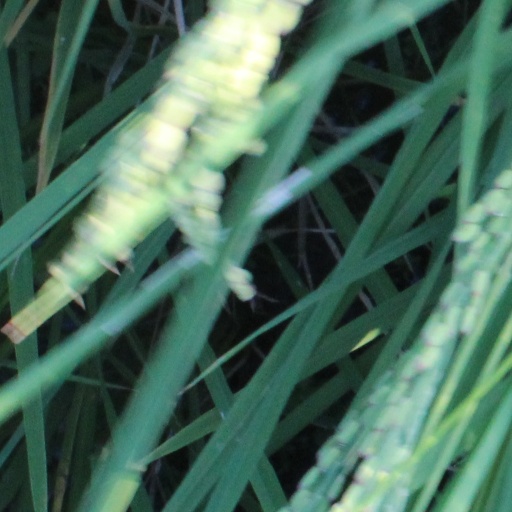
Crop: rice